Labro, Lazio

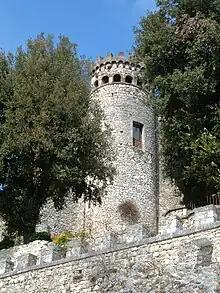
A tower of Labro's Nobili-Vitelleschi castle

Labro was founded between the 9th and 10th century; the first lord of Labro was sworn by Otto I in the year 956. During the Middle Ages, Labro was a possession of the city of Rieti and served as a stronghold to secure the border with the city of Spoleto. For this reason, Labro was involved in a number of battles, in particular with the bordering castle of Luco which was controlled by Spoleto.